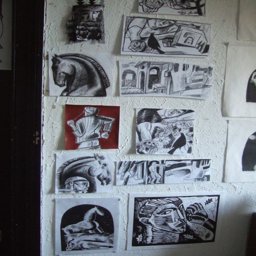
drawings blu - tacked to the wall of studio